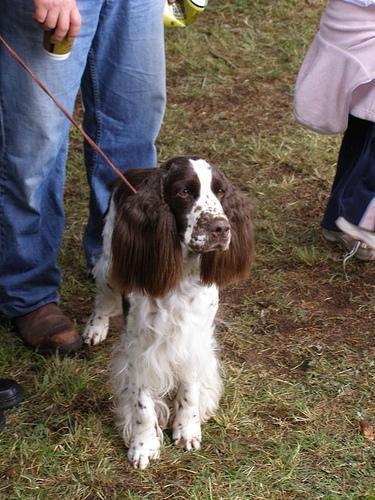
English_springer